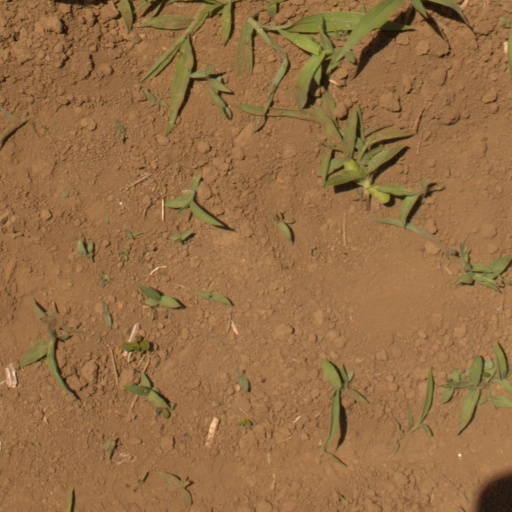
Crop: Jerusalem artichoke